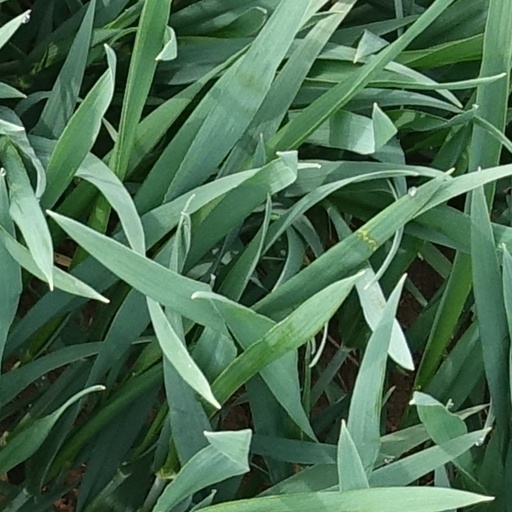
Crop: wheat